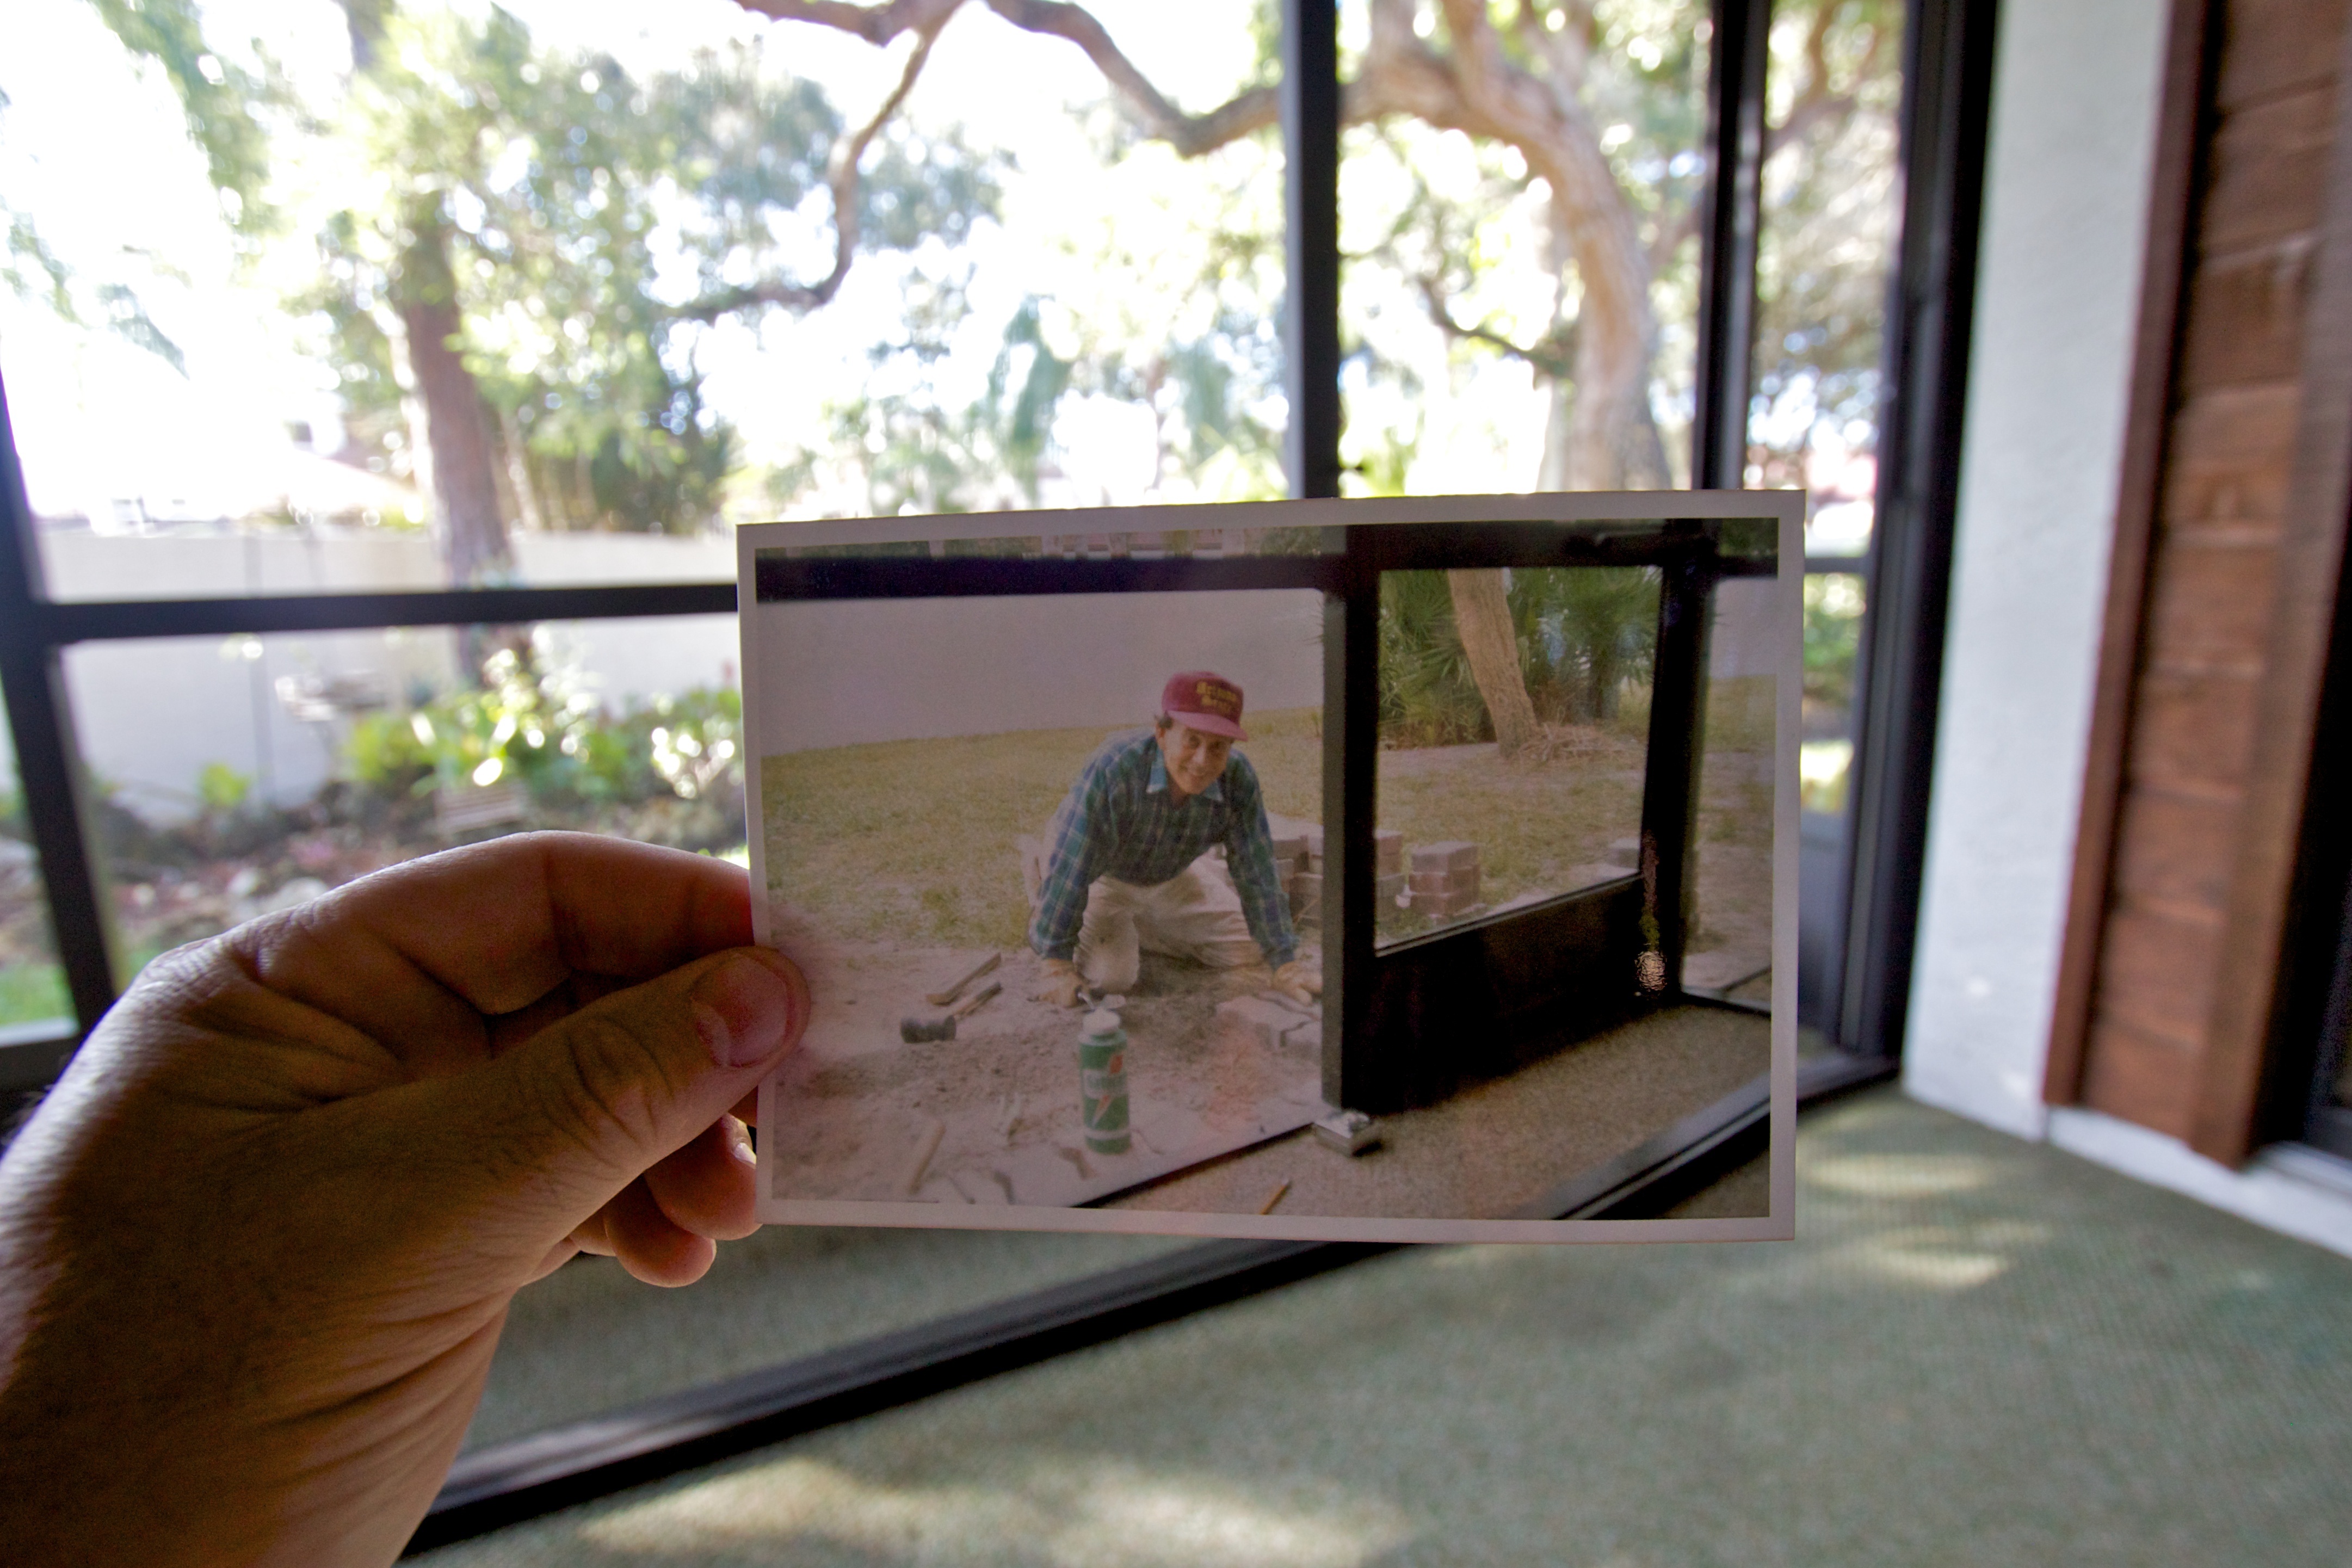
window, home, odyssey, 2011365